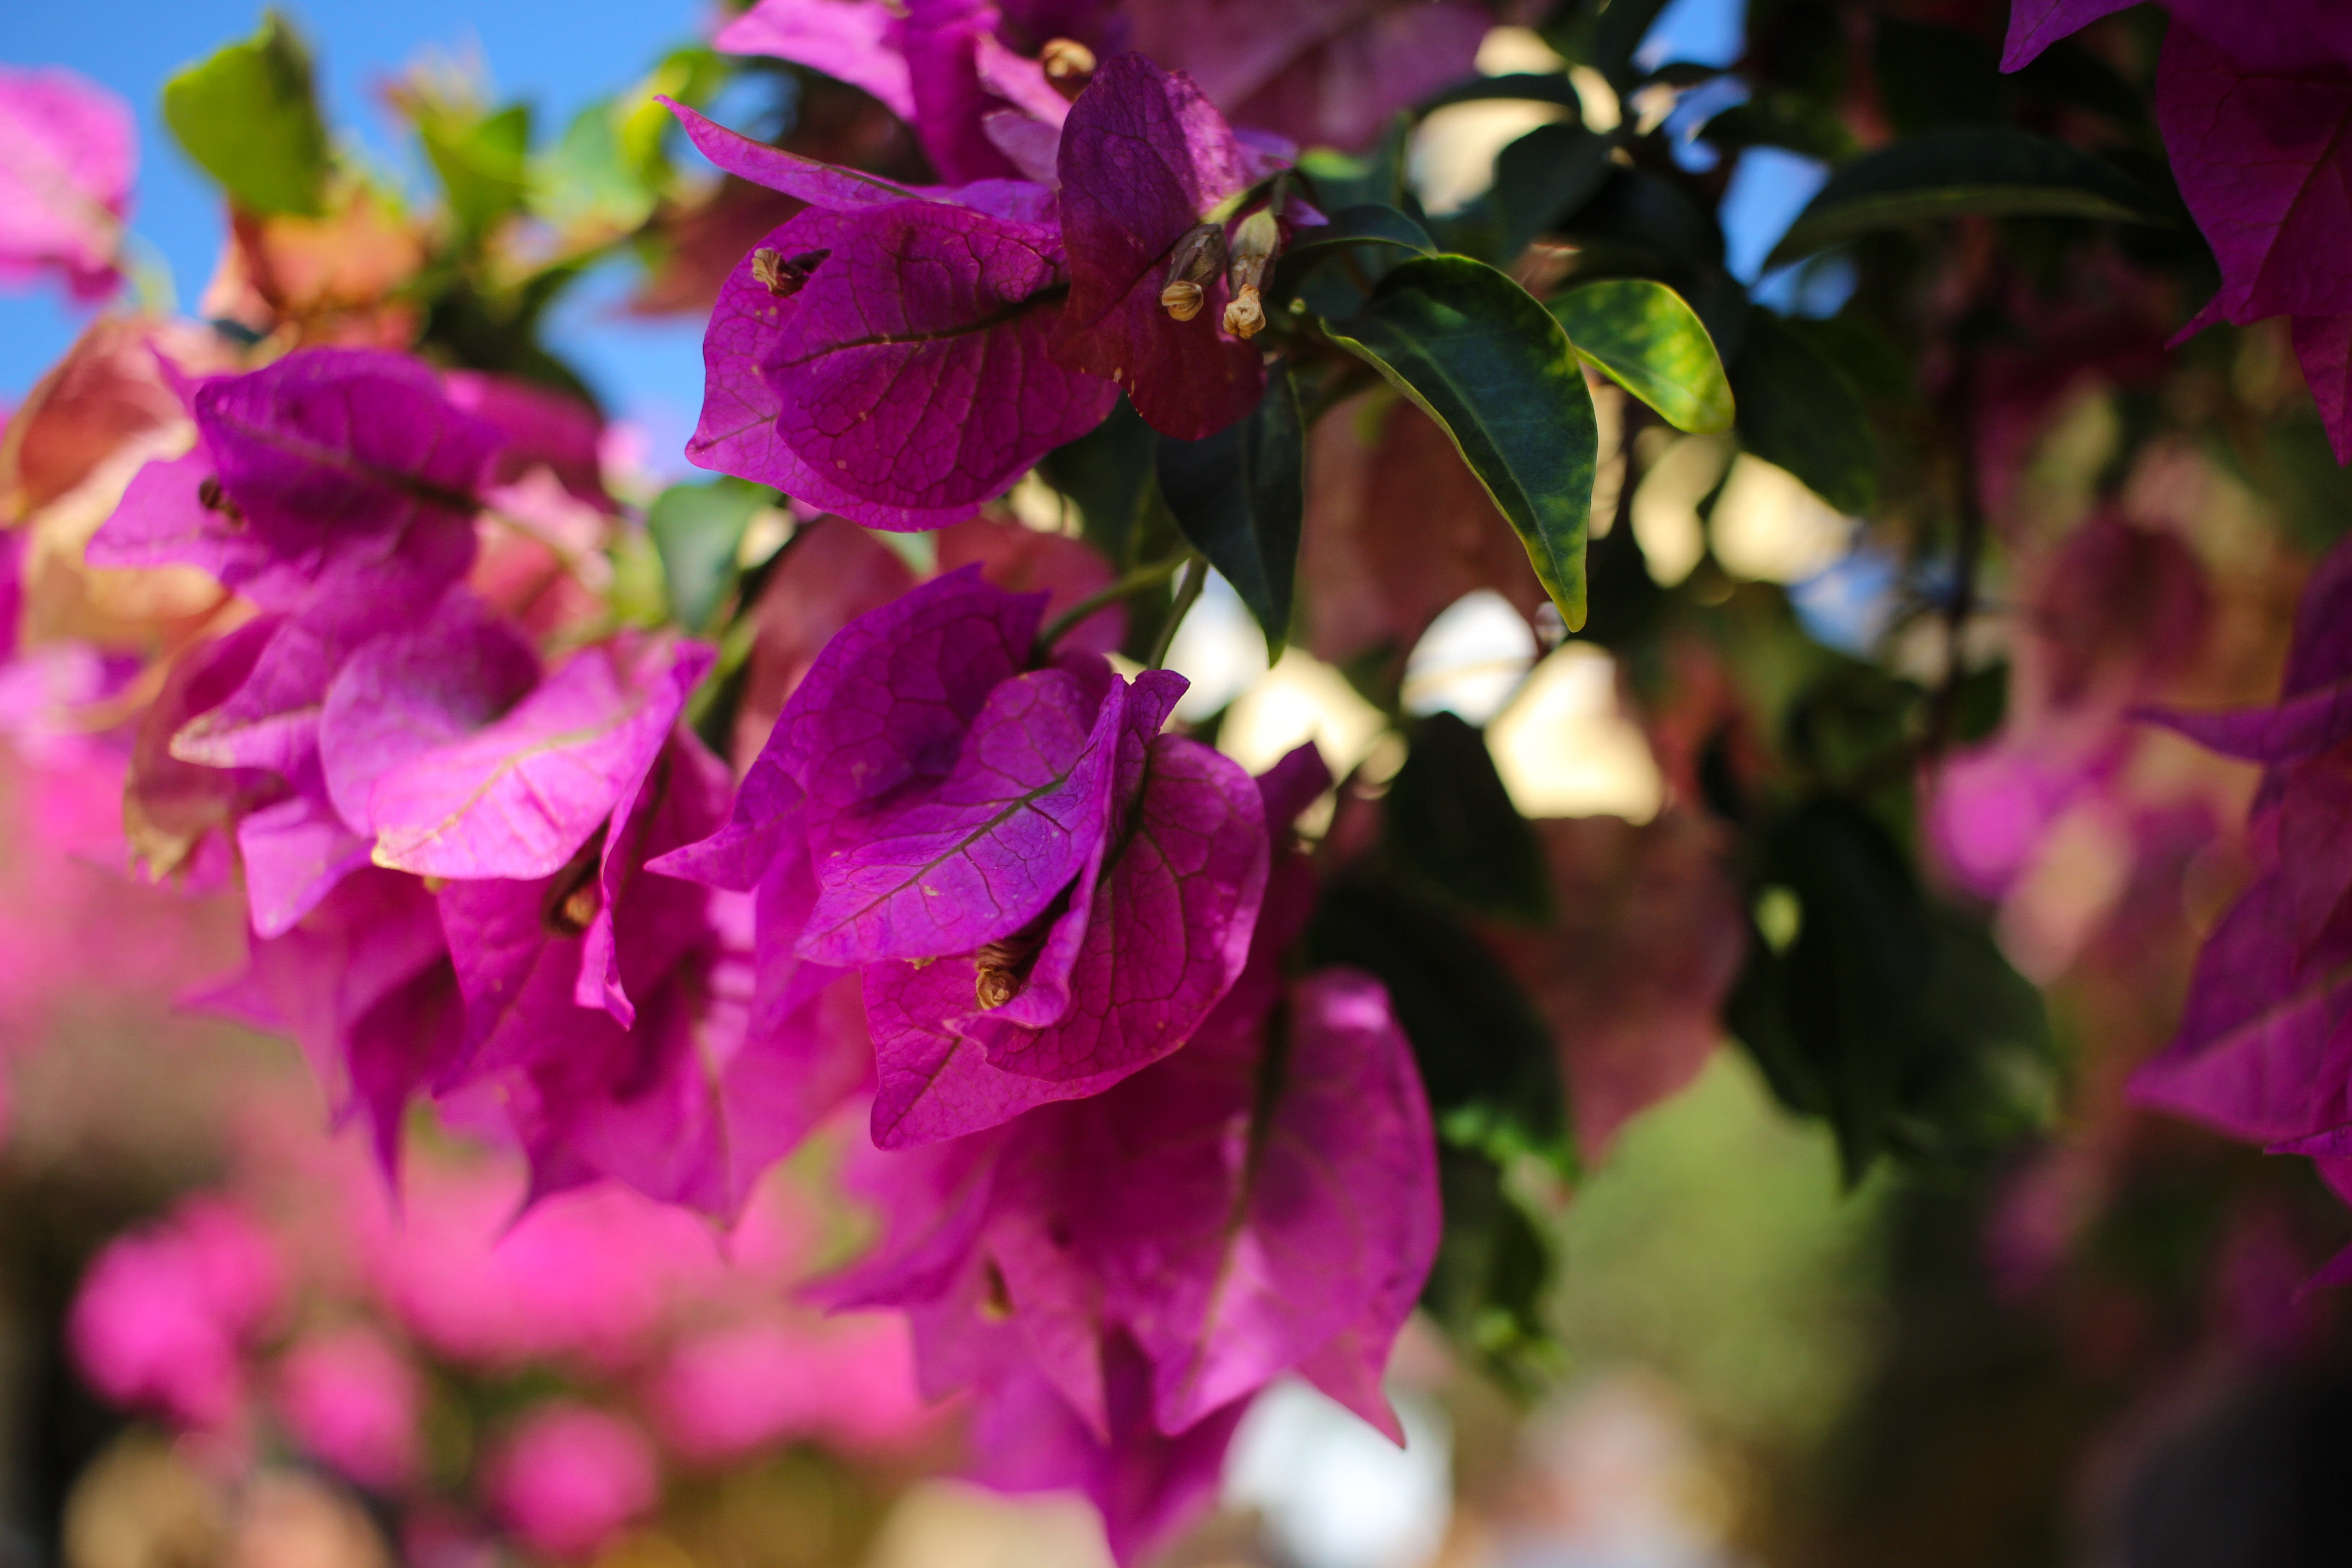
nature, branch, blossom, plant, leaf, flower, purple, petal, botany, pink, flora, wildflower, shrub, macro photography, flowering plant, annual plant, land plant